Eagle Cars

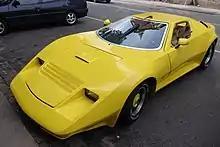
Late version with different headlights

As with so many of its kit car brethren, the dramatic bodywork of the Eagle SS hid humble VW Beetle underpinnings. The bodywork was from glass fiber-reinforced plastic (GFRP), molded in a single colour. The total weight of a finished SS was promised to be around , which meant performance was considerably improved over that of a standard Beetle. A top speed of with a tuned VW engine was also promised. The most obvious difference to the Cimbria, upon which the Eagle SS was based, was the Cimbria's flip-up headlights: Eagle chose to equip their version with round, rear-folding headlights in the style of the Porsche 928.